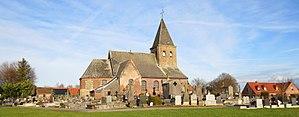
Aix-lez-Orchies
Aix-en-Pévèle, précédemment nommée Aix jusqu'en novembre 2018, est une commune française, située dans la Pévèle, dans le canton d'Orchies, dans le département du Nord en région Hauts-de-France. Aix-en-Pévèle est aussi l'une des communes limitrophes à la Belgique.